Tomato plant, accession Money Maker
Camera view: horizontal (90 deg, fisheye); turntable rotation: 30 degrees
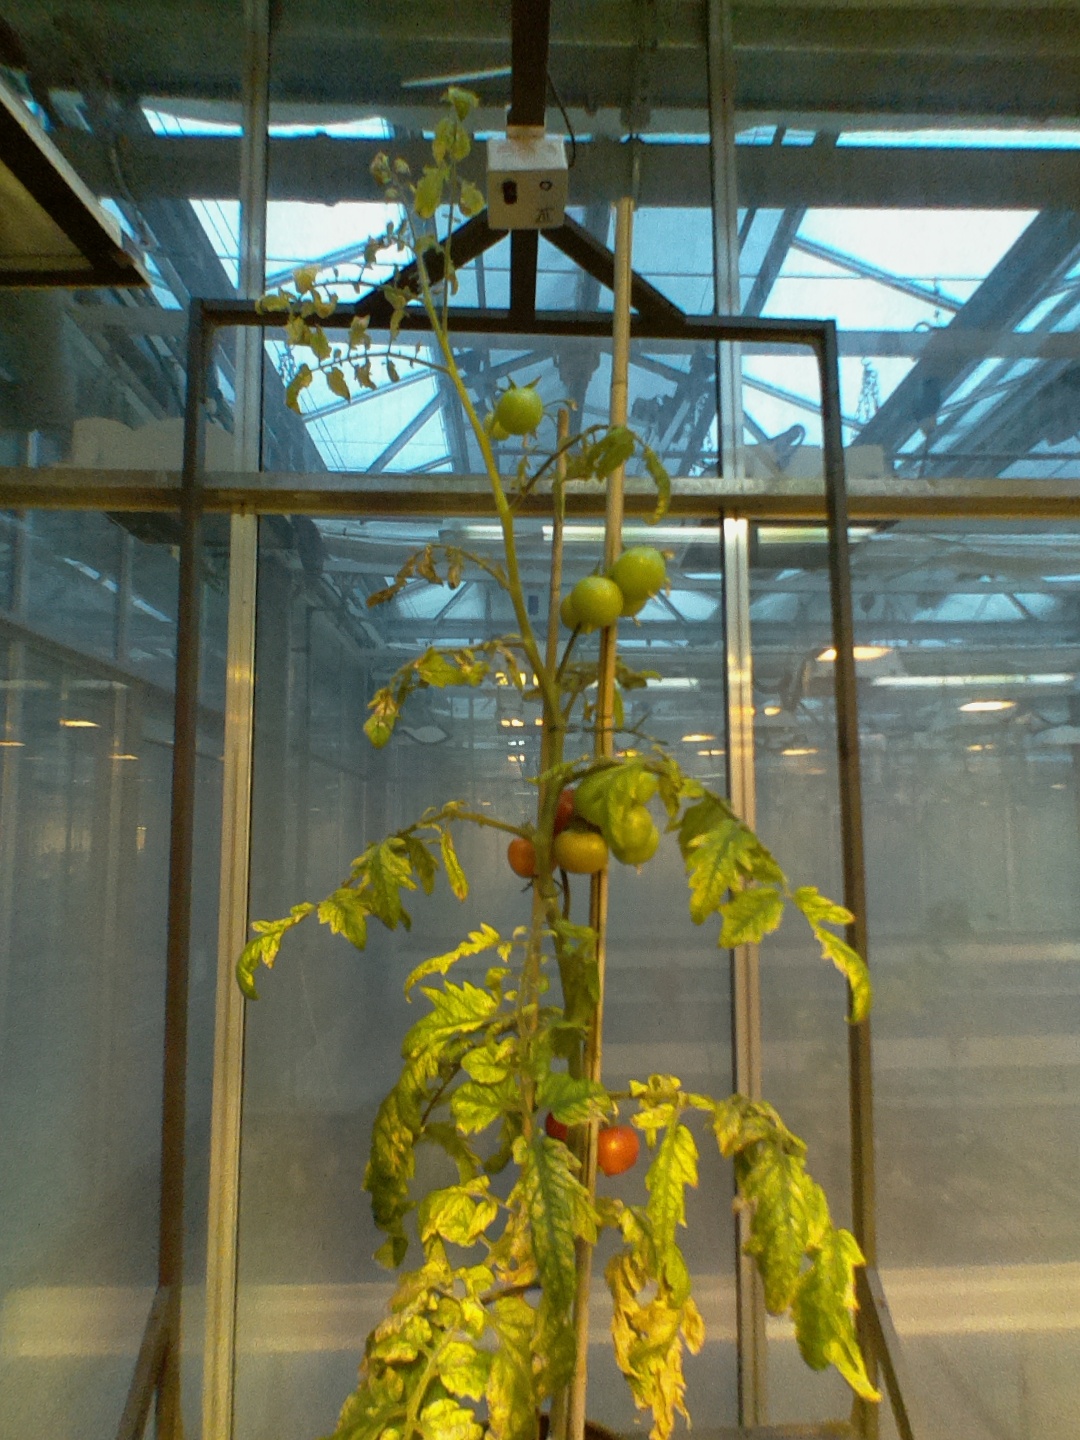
BBCH growth stage 83: 30%-40% of fruits show typical fully ripe color